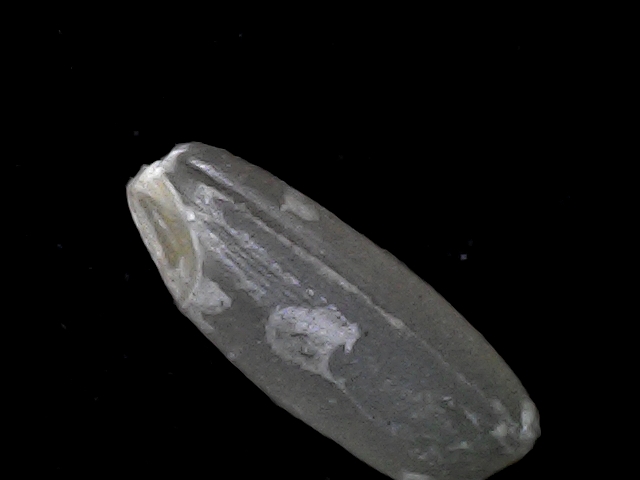
Rice variety: BD93